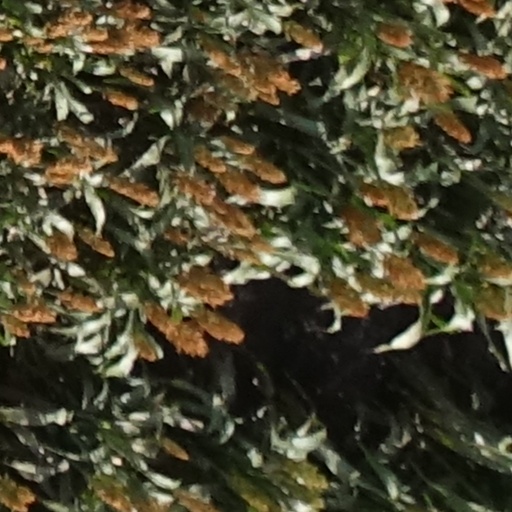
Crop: sorghum